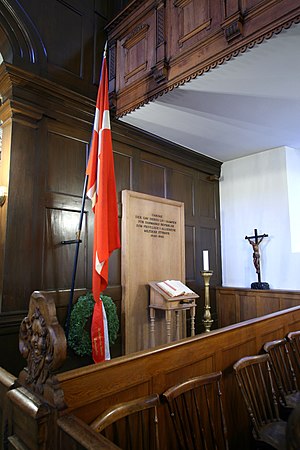
Holmens Kirke / Interiør / Fane
Fanen ved mindekapellet.
Holmens Kirke er en kirke i København ved Holmens Kanal i Indre By. Den er sognekirke for både Bremerholmen/Gammelholmen, Slotsholmen og for søens folk, herunder Søværnet. Den er også hovedkirke i Holmens Provsti, og dens førstepræst har titel af Holmens provst.